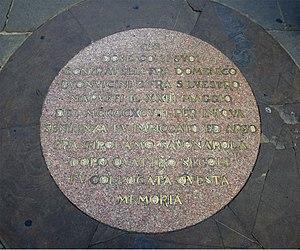
Plaque signalant le lieu de l'exécution de Savonarole, piazza della Signoria à Florence, Italie
Jérôme Savonarole, en italien Girolamo Savonarola, né à Ferrare, le 21 ou le 24 septembre 1452, mort pendu et brûlé à Florence le 23 mai 1498, est un frère dominicain, prédicateur et réformateur italien, qui institua et dirigea la dictature théocratique de Florence de 1494 à 1498.